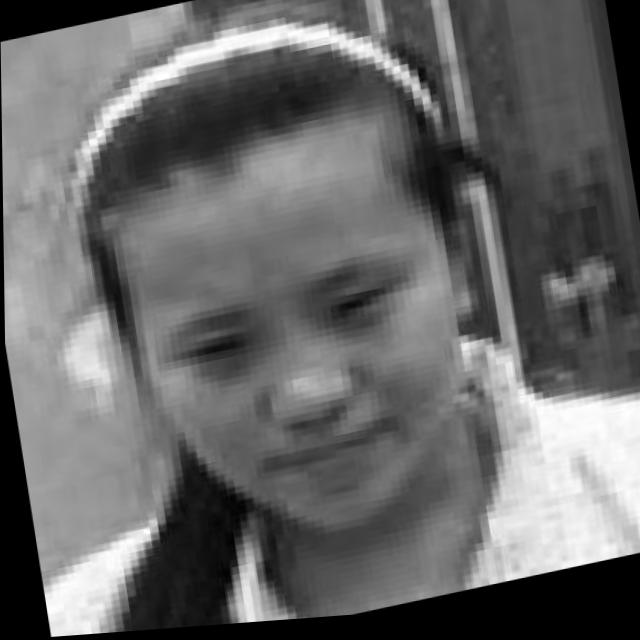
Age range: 21-44